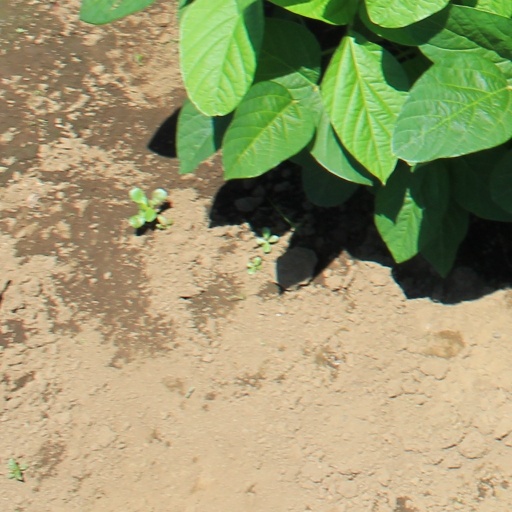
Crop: soybean